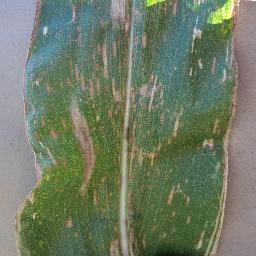
Label: Corn_(Maize)___Gray_Leaf_Spot_(Cercospora)